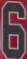
Number: 6